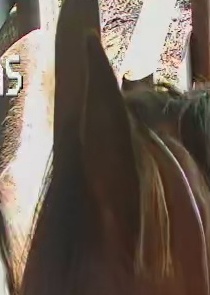
Face region: ears (position_of_ears)
Pain indicator: not_present